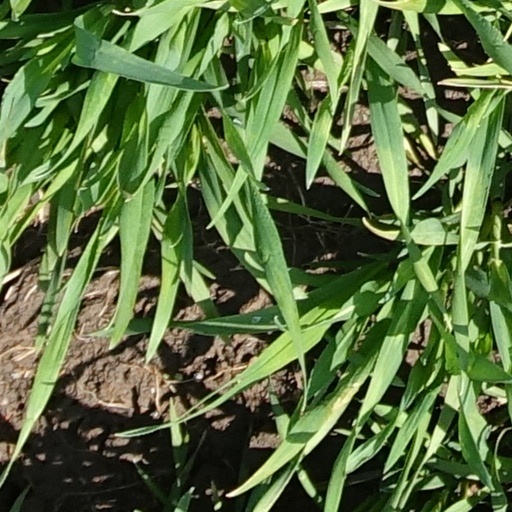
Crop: wheat